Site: brandenburg
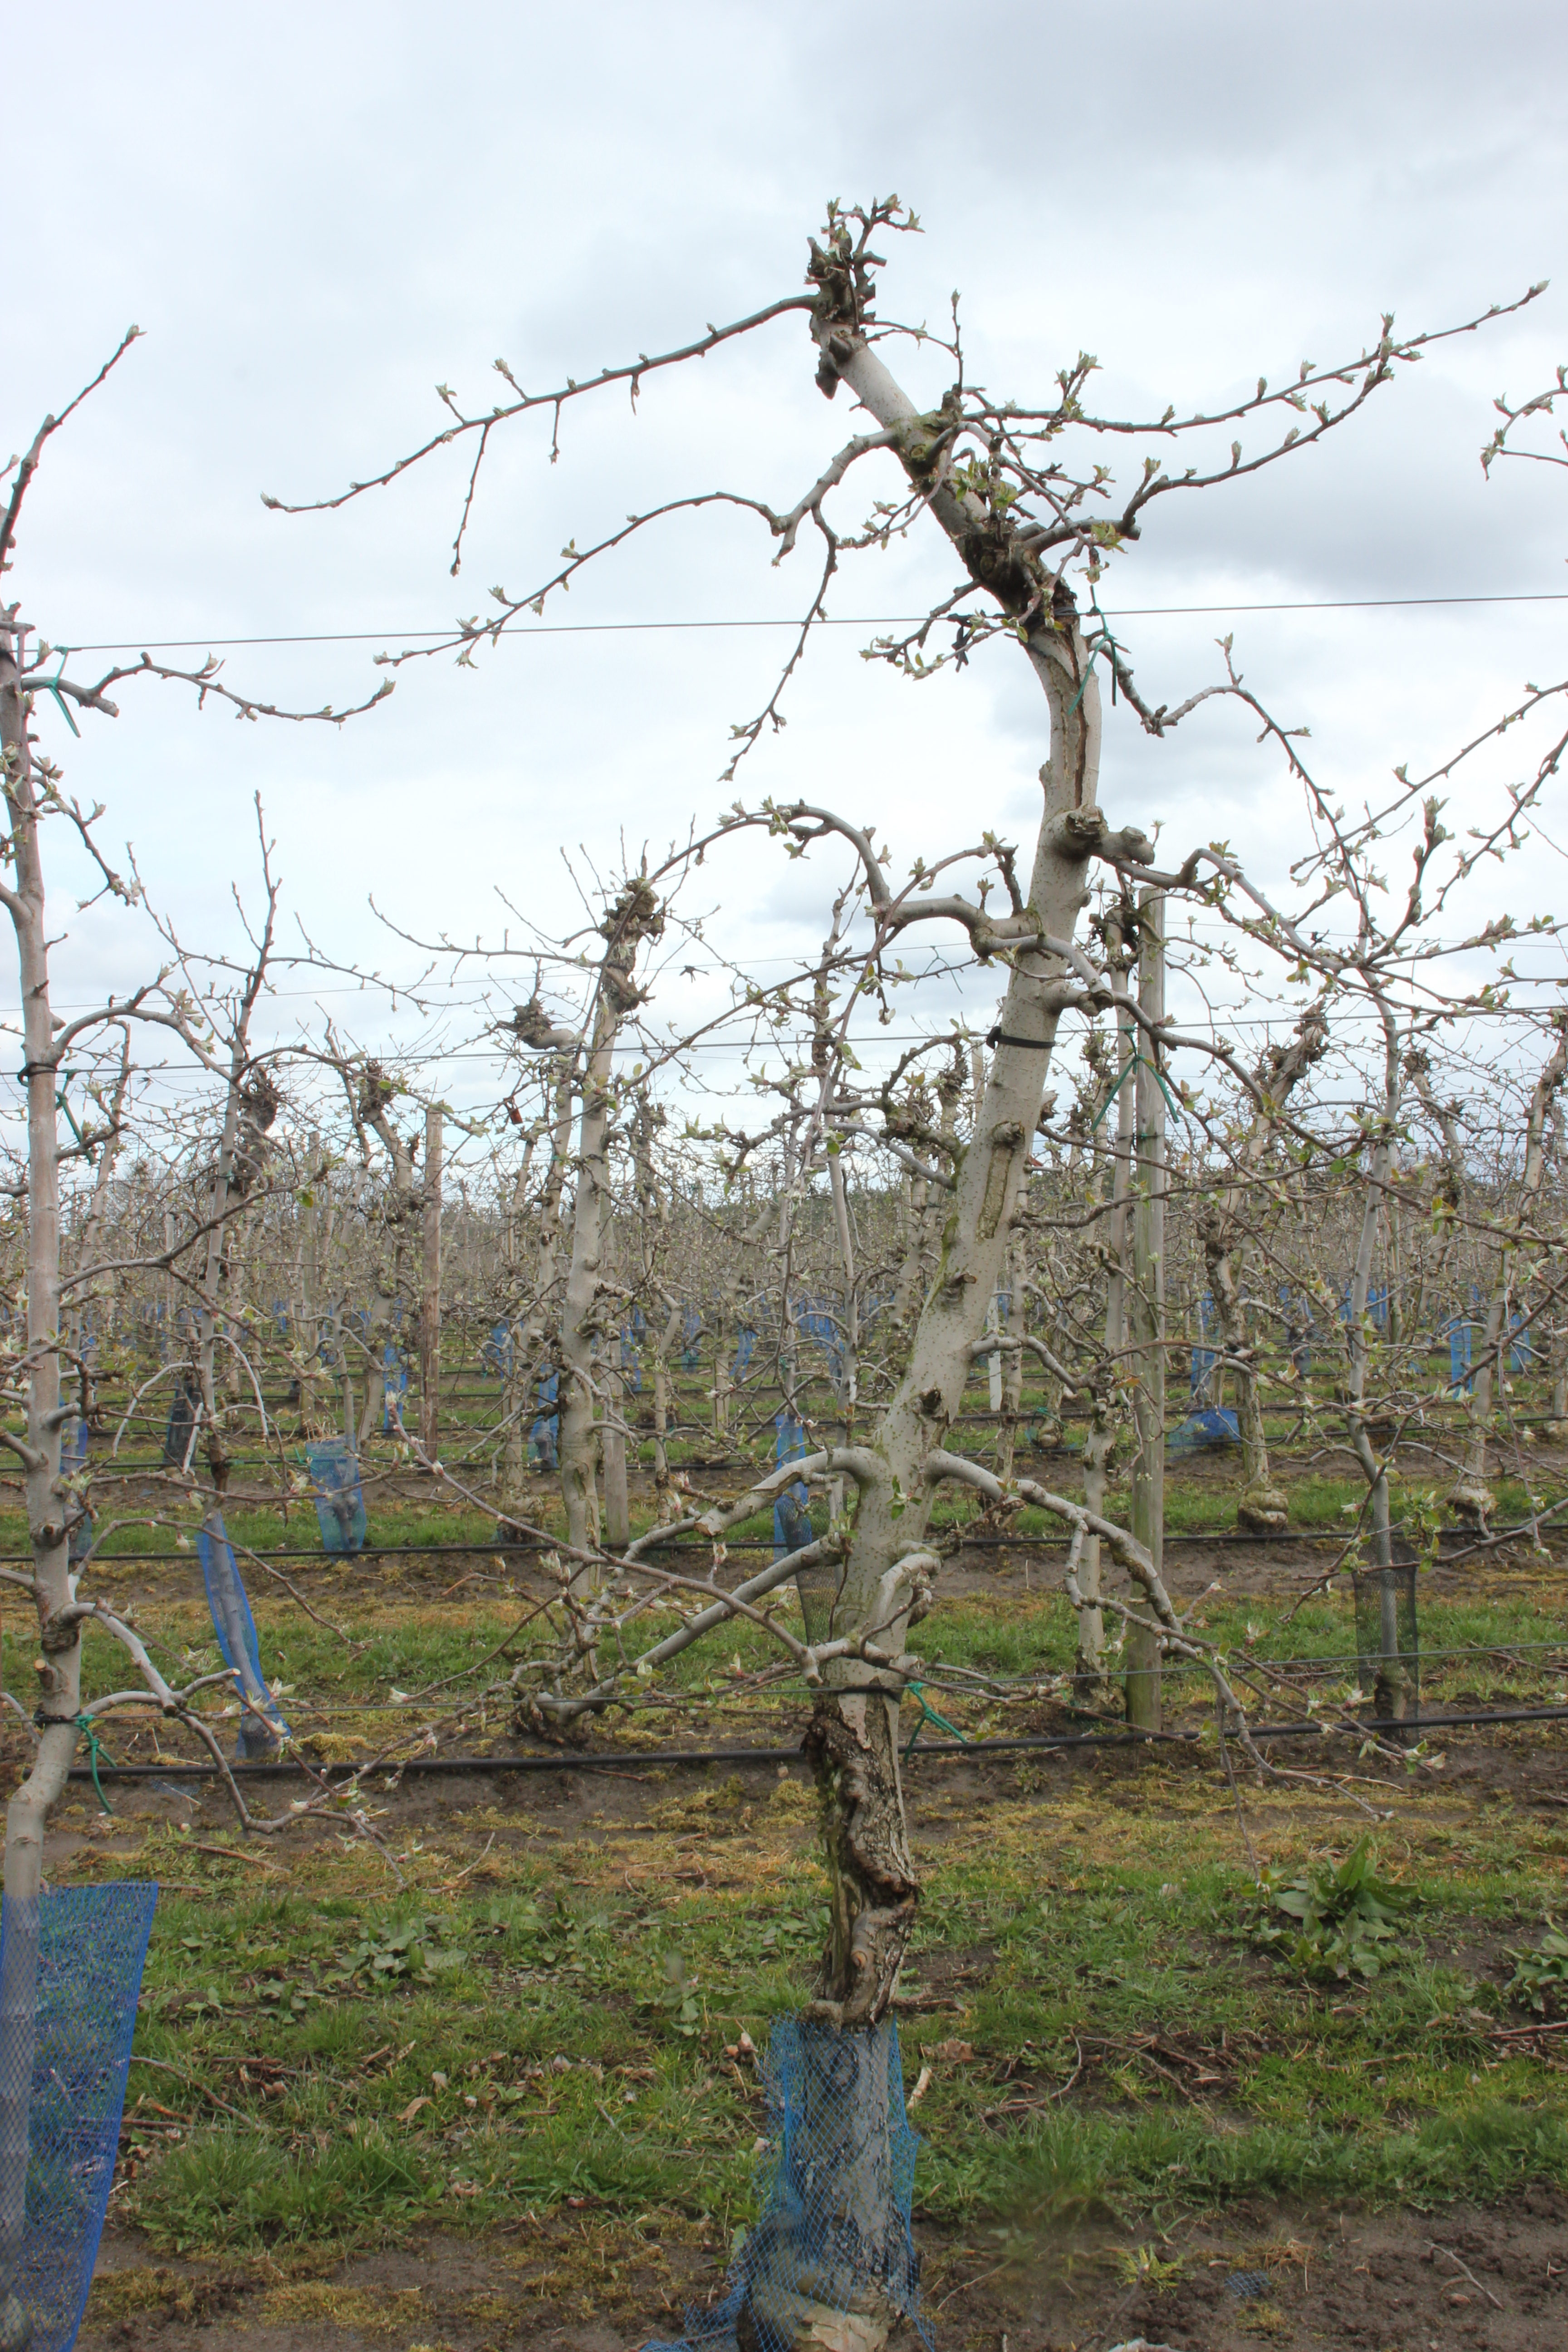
Growth stage (BBCH 55): Inflorescence emergence